Sliač Air Base

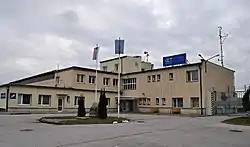
Sliač Airport terminal

Sliač Air Base , historically, "Letisko Sliač" ("Sliač Airport") or "Letisko Tri Duby" (literally, "The Three Oaks Airport") is a military airport in central Slovakia situated between the towns of Zvolen and Banská Bystrica and near the spa town of Sliač. The airport has one runway which is 2,400 m long (18/36). The airport is used only by the military since October 2021, when the airport has been closed to all civilian traffic.